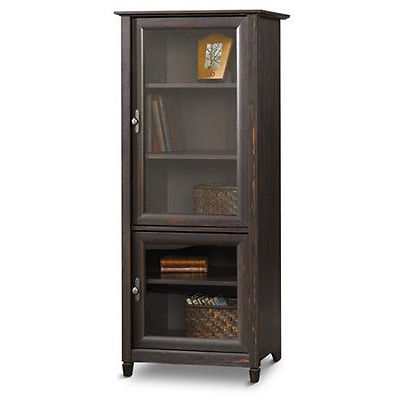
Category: cabinet